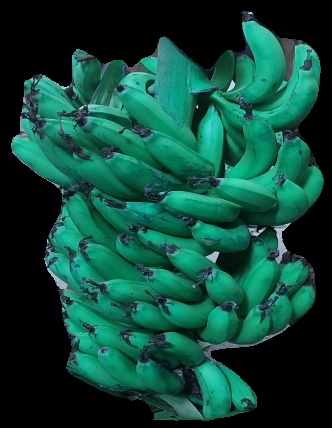
Variety: pachbale
Grade: grade3